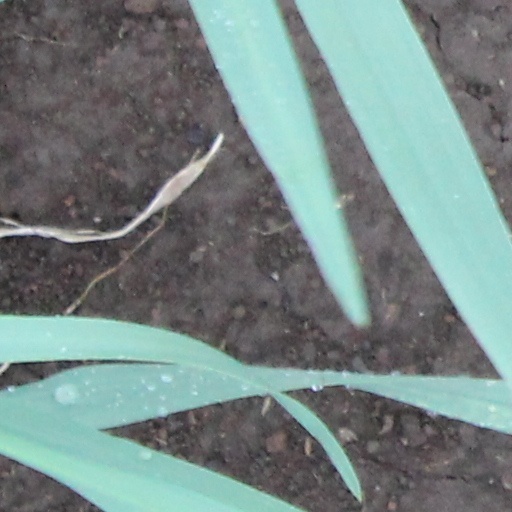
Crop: wheat